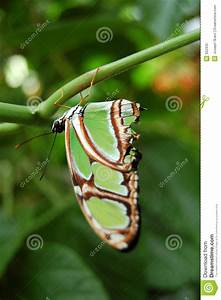
Label: farfalla